Save Our Heritage Organisation

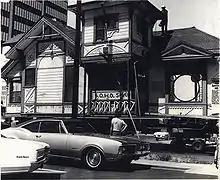
Sherman-Gilbert House ([c] sohosandiego.org)

The organization was founded in 1969 in San Diego, California, by Robert Miles Parker. He and 35 other members the organization wrote its constitution in April of the founding year. The constitution states that, "The general purpose for which this corporation is formed is to purchase, own, move, improve, maintain, repair, display, lease and/or operate, as museums or otherwise, various homes, stores, buildings, and other structures exemplifying different types of architectural styles found in the San Diego area for the education and benefit of the public."